World War I

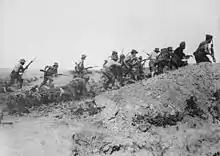
Australian troops charging near a Turkish trench during the Gallipoli campaign

Pre-war military tactics that had emphasised open warfare and individual riflemen proved obsolete when confronted with conditions prevailing in 1914. Technological advances allowed the creation of strong defensive systems largely impervious to massed infantry advances, such as barbed wire, machine guns and above all far more powerful artillery, which dominated the battlefield and made crossing open ground extremely difficult. Both sides struggled to develop tactics for breaching entrenched positions without heavy casualties. In time, technology enabled the production of new offensive weapons, such as gas warfare and the tank.